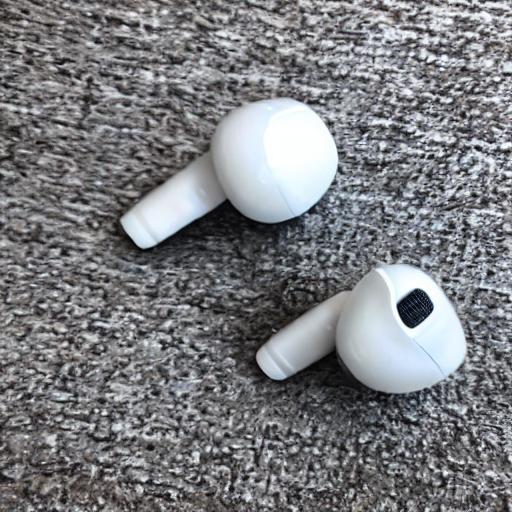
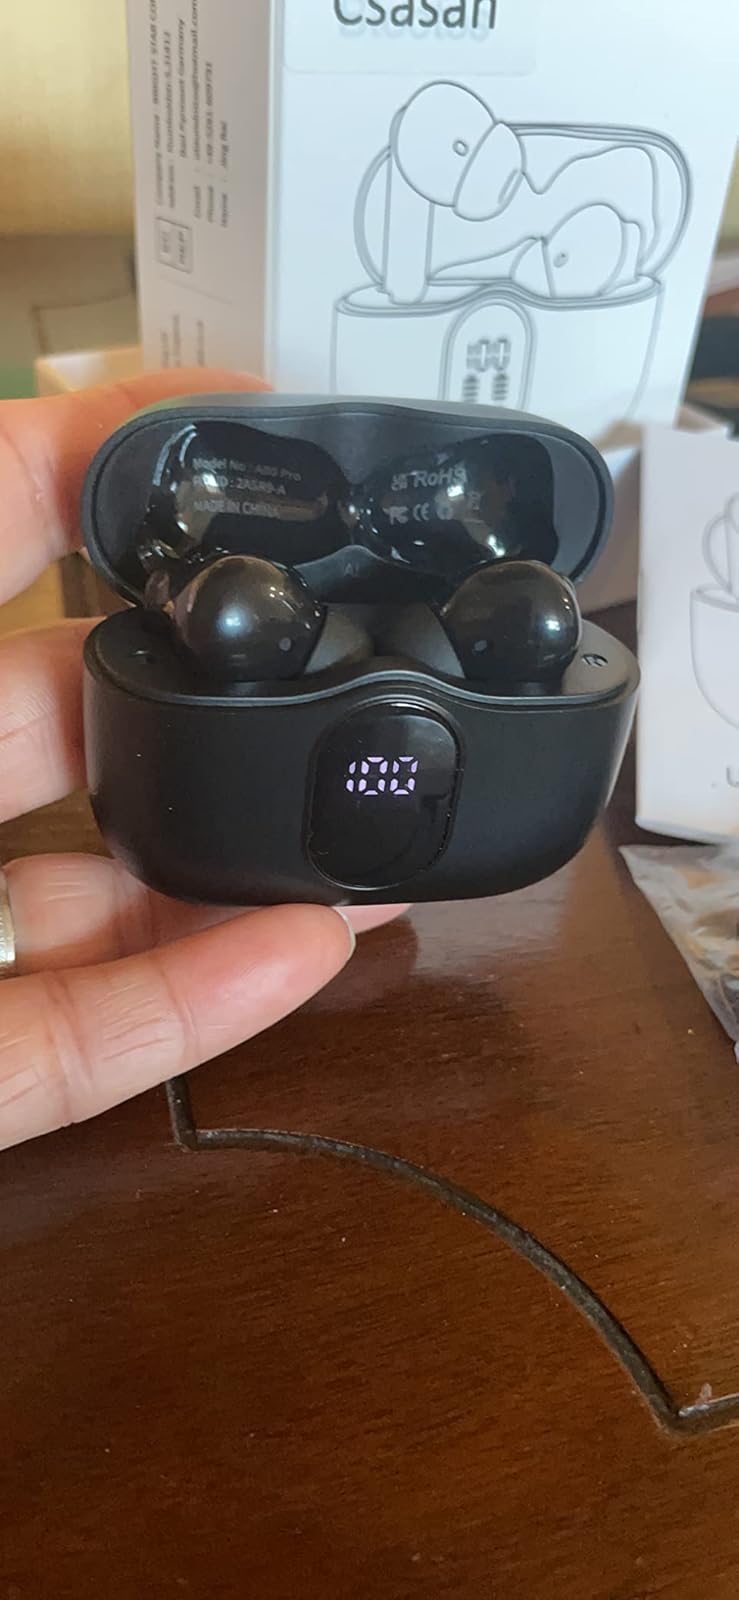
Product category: earbuds
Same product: no